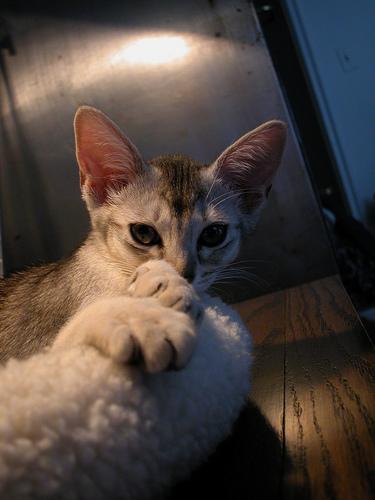
Breed: Abyssinian